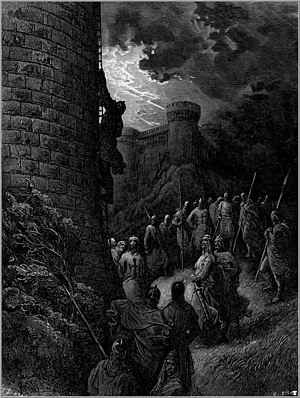
Bohemund 1. af Antiokia / Det første korstog
Omkring 1880 lavede Gustave Doré illustrationer til et værk om korstogene. Her ses hans udgave af Bohemund, der kravler over Antiokias bymur, mens hans mænd skeptisk ser til.
Bohemund 1., også stavet Bohemond og Boamund, var fyrste af Taranto og fyrste af Antiokia, og var en af lederne af det 1. korstog. Dette korstog havde ingen overordnet leder og blev i stedet styret af en gruppe adelsmænd, og Bohemund var en af de mest betydningsfulde af dem.